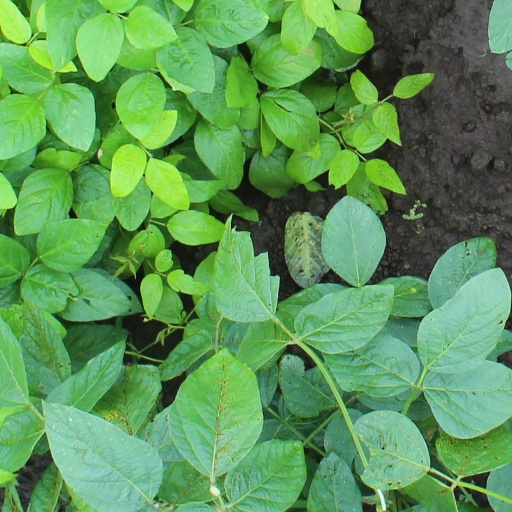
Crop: soybean